Murad Ebrahim cabinet

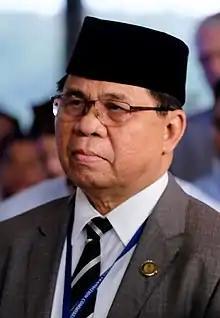

The Interim Bangsamoro Cabinet under interim Chief Minister Murad Ebrahim is the first Bangsamoro regional government cabinet. It was formed on February 26, 2019 following the constitution of the Bangsamoro Transition Authority, the interim governing body of the region.